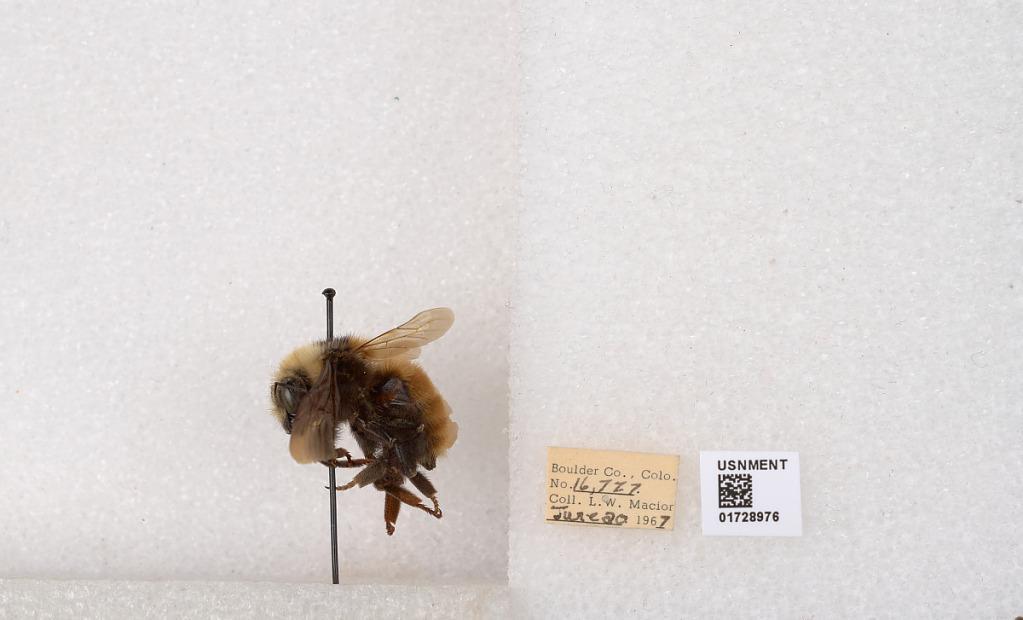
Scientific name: Bombus appositus Cresson
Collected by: L. Macior
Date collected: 1967-6-20
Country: United States
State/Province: Colorado
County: Boulder
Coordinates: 40.0925, -105.358